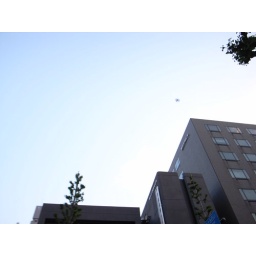
flying in the sky